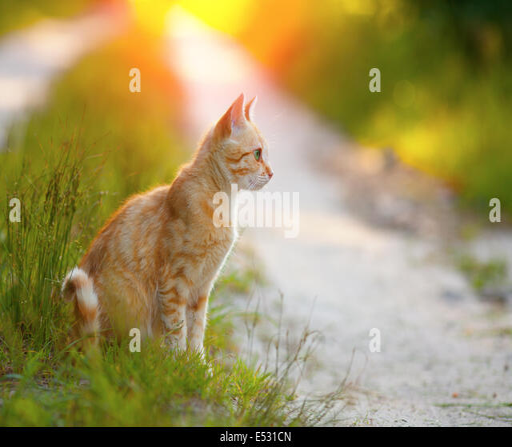
red cat sitting in profile on the road at sunset